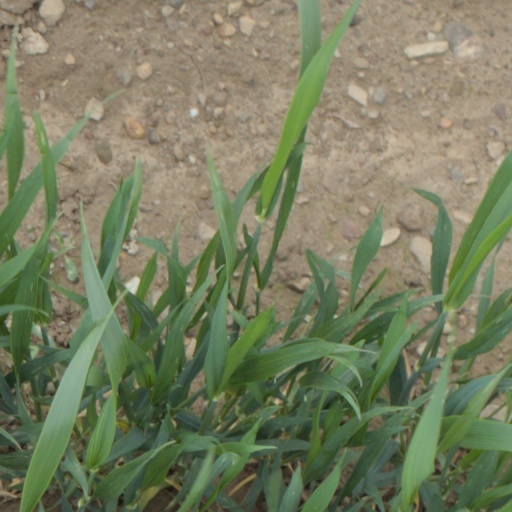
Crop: wheat